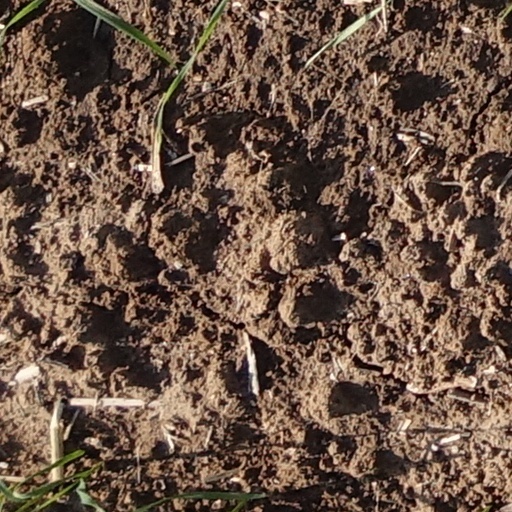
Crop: wheat